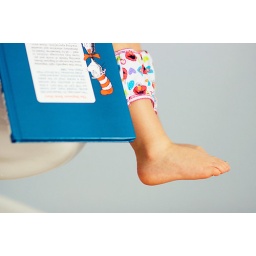
cat in the hat